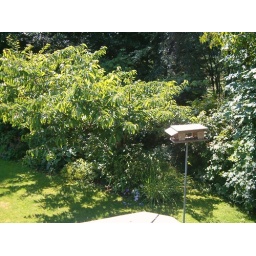
Swinging further right, bird feeder, cherry/rhodedendron/hostas etc... in a shady bed